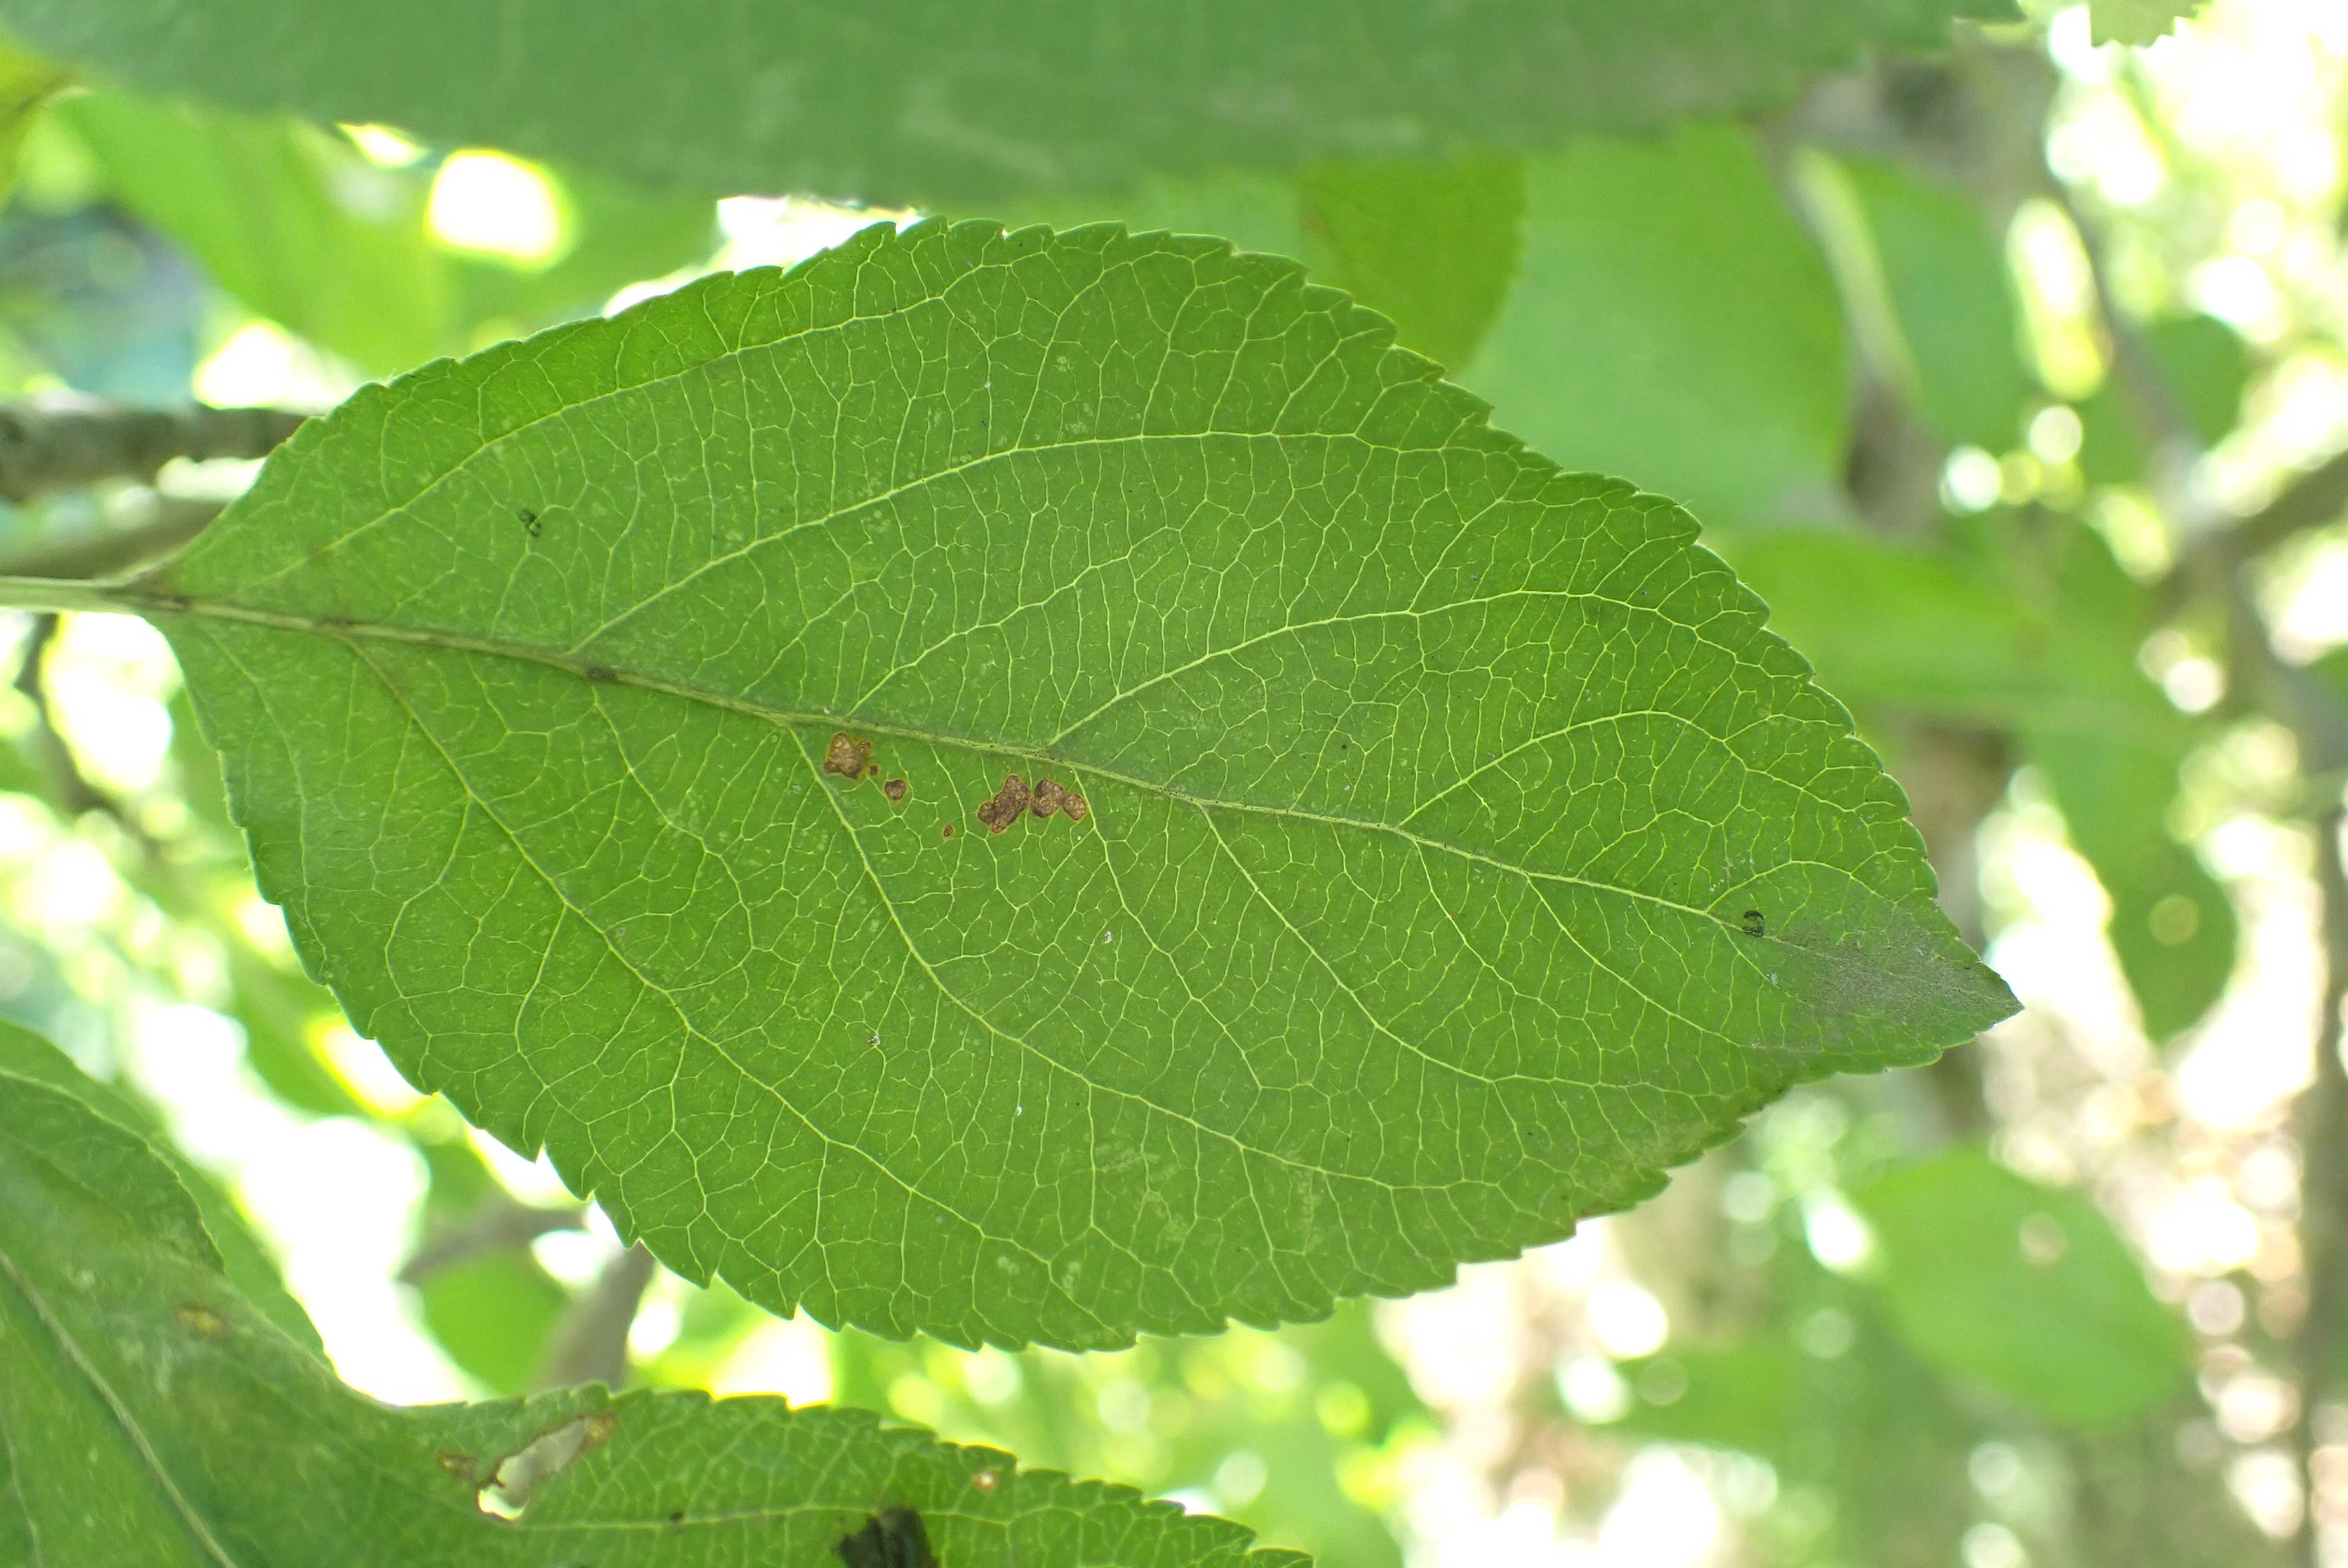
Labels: complex